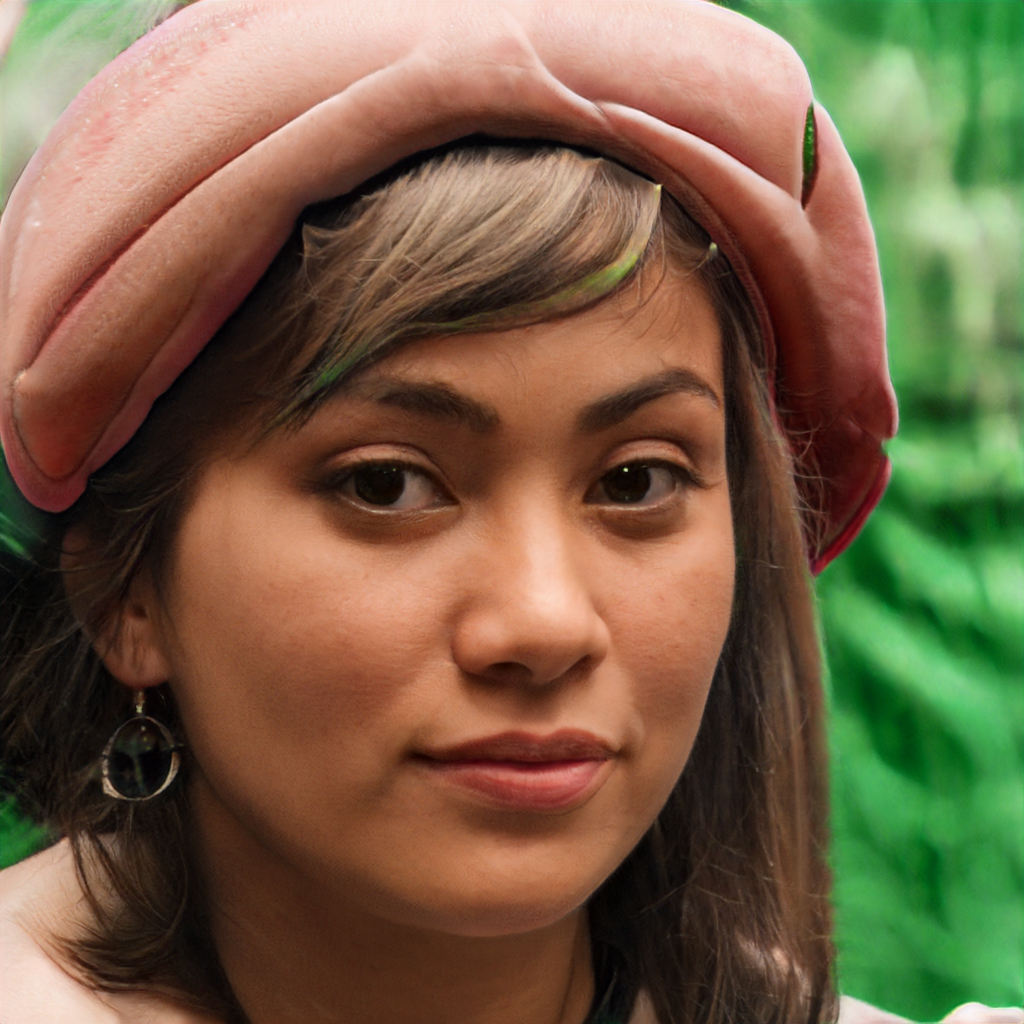
Gender: Female